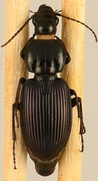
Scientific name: Pterostichus trinarius
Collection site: Blandy Experimental Farm NEON (BLAN), plot BLAN_009